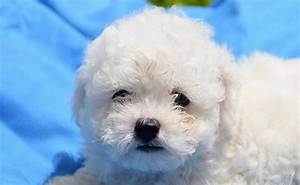
Label: dog